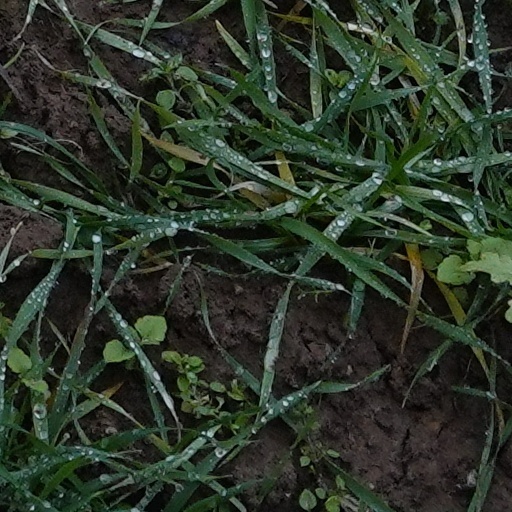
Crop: wheat